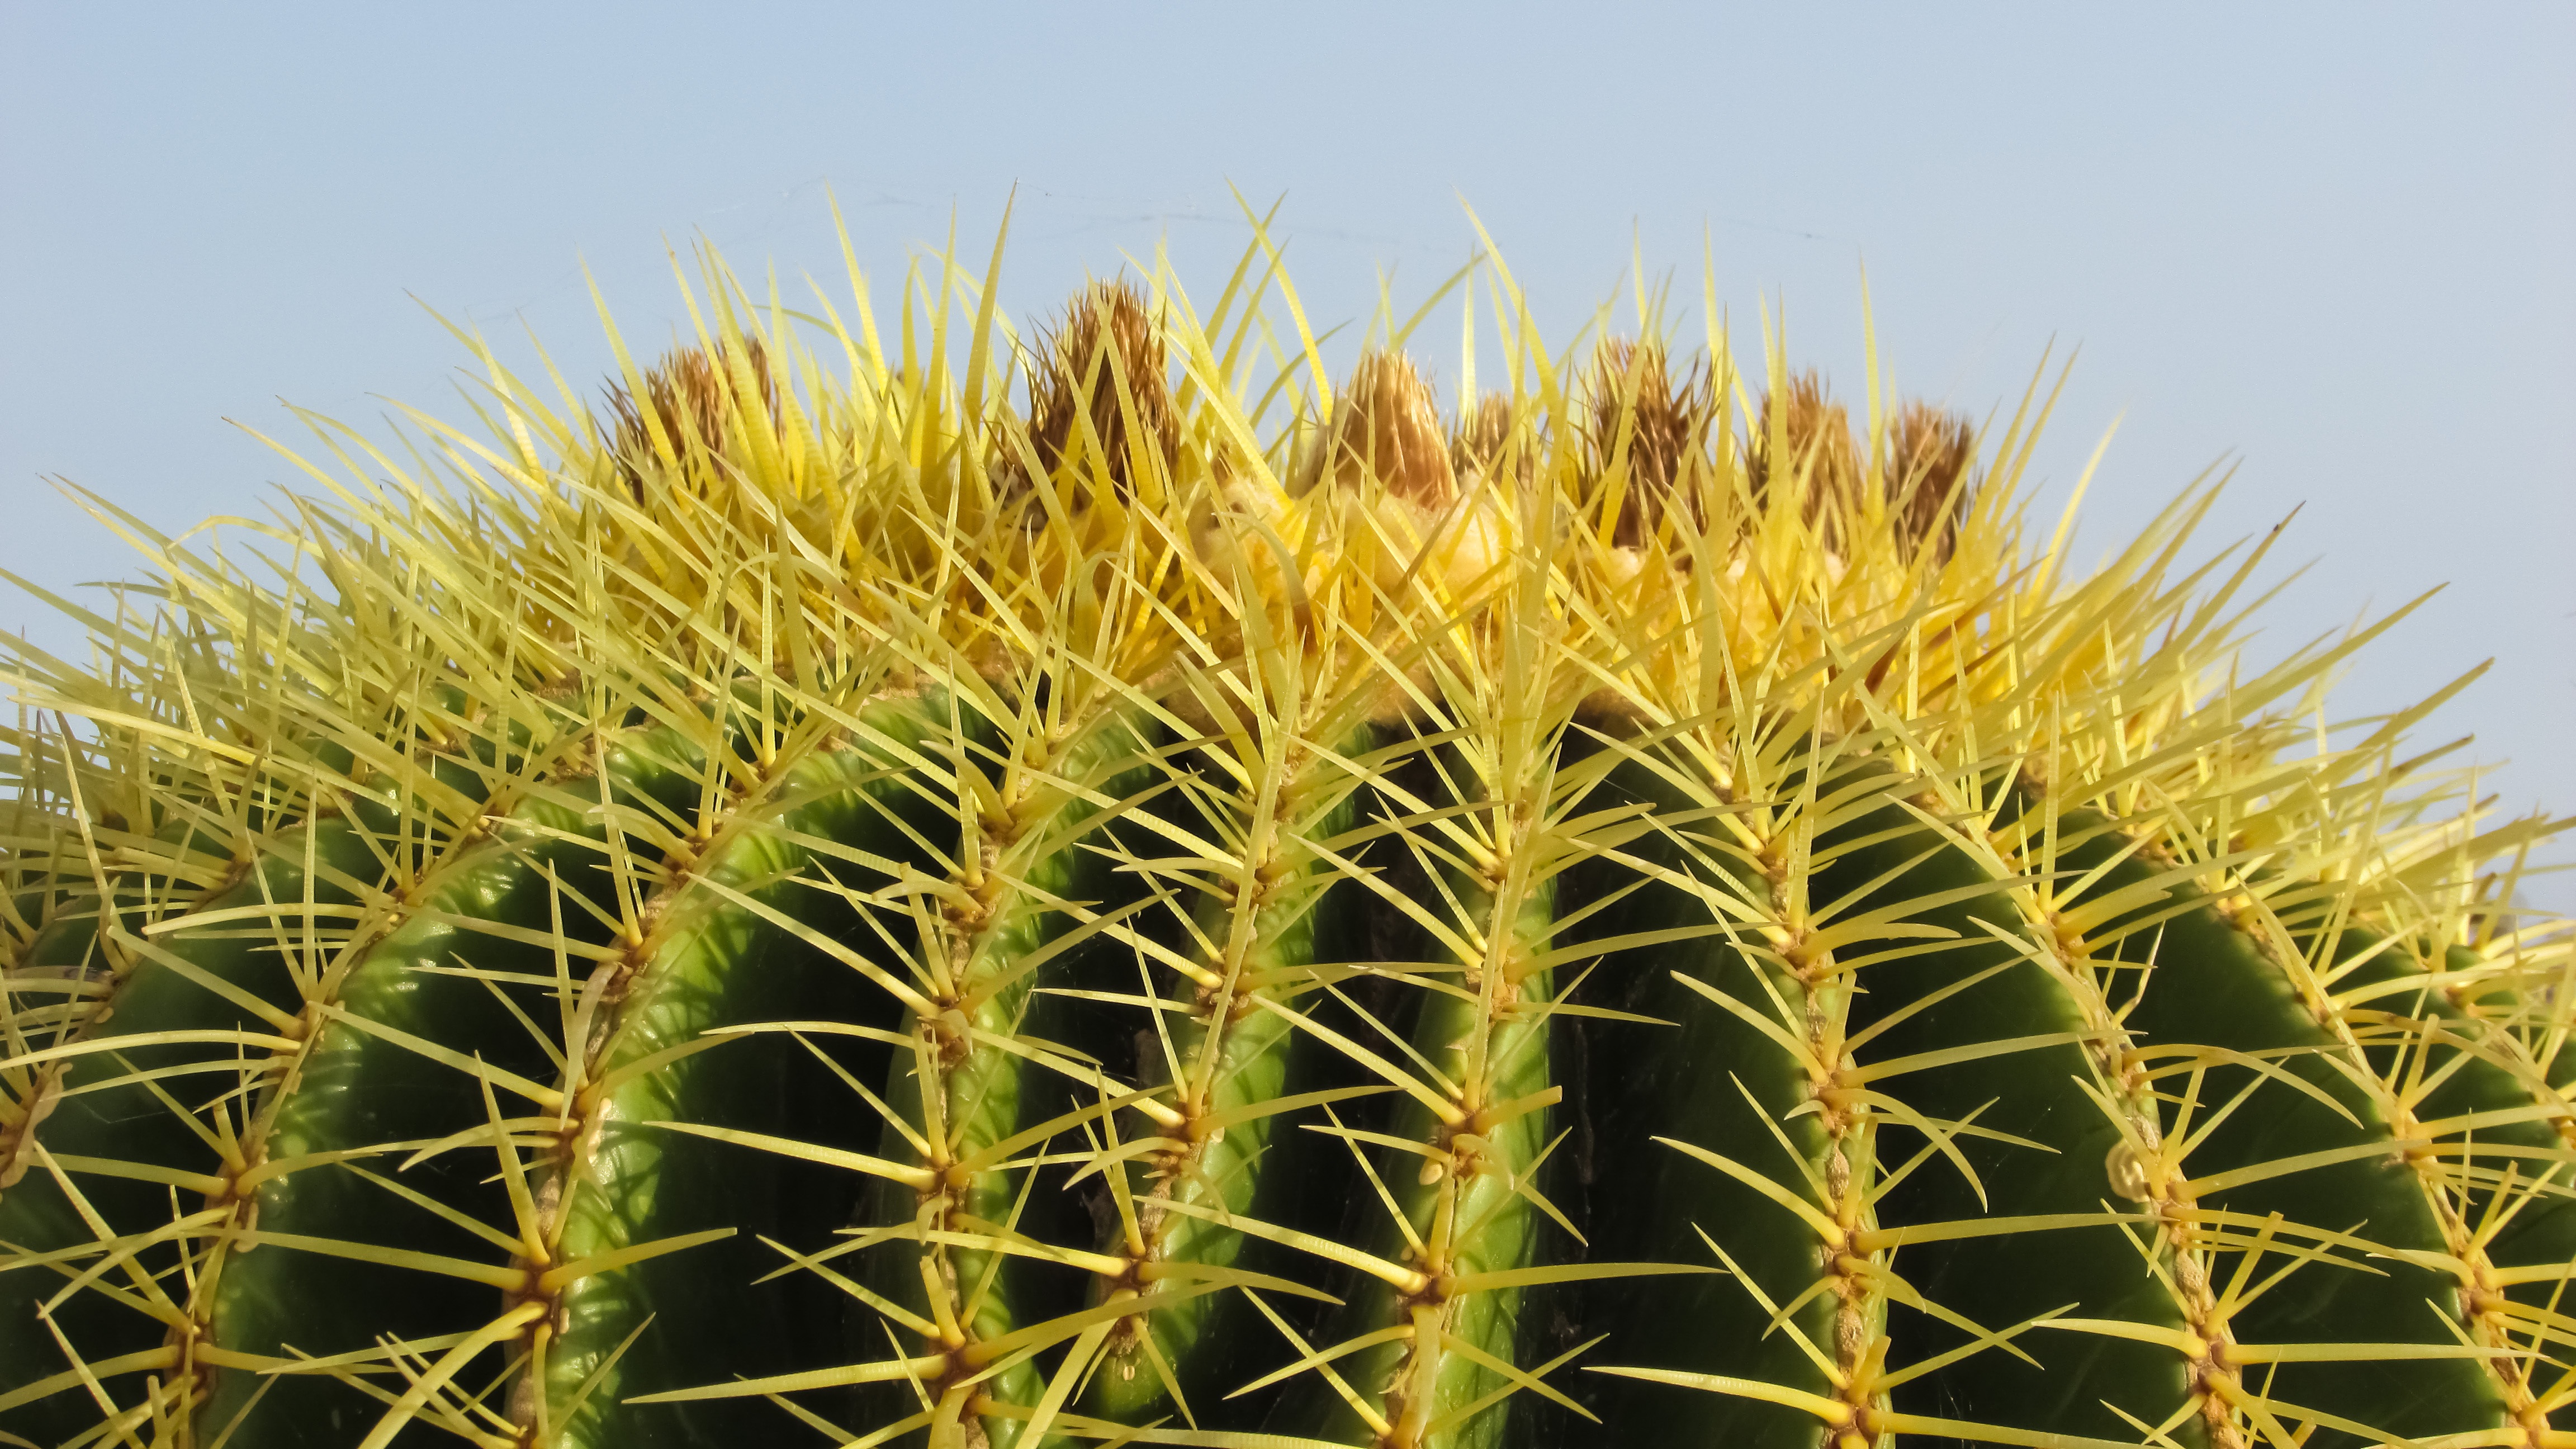
cactus, plant, field, flower, botany, flora, thorns, cyprus, ayia napa, flowering plant, cactus park, grass family, plant stem, land plant, thorns spines and prickles